Lake Bardwell

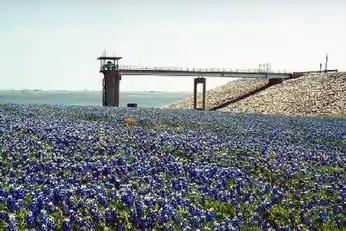
Meadow View Nature Area with bluebonnets in the foreground

Many species of birds visit the lake, such as ducks, herons, egrets, songbirds, hawks, and cormorants. Lake Bardwell is a link in the chain of lakes that whooping cranes use for their migration. The whooping cranes stop 15 to 20 times on their 2,500-mile migration every year to rest and feed, but due to most of Lake Bardwells' shore area being developed for recreational use, the cranes have trouble roosting, as they normally roost in water with a depth of 2 to 10 inches.